Saint-Laurent, Quebec

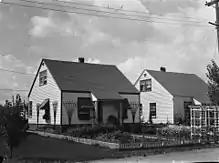
Houses of Norvick district (1947).

After the war, Saint-Laurent experienced an unprecedented economic and demographic boom. While agriculture was gradually disappearing, the expanse of land available in the immediate vicinity of Dorval airport and the metropolitan and Décarie highways favored industrial development to such an extent that Saint-Laurent became the second industrial city in Quebec, behind Montreal. Alongside the factories, new suburbs structured for cars were developing to the north and west of the historic centre. The reconstruction, in 1957, of the Town Hall on new land to the west testifies to the displacement of the center of gravity of the city. In 1968, the college became the Cégep de Saint-Laurent. Two years later, an English-speaking public college opened its doors: Vanier College. In addition to bungalows, the 1960s and 1970s saw the construction of large modernist housing developments on the outskirts of the city.